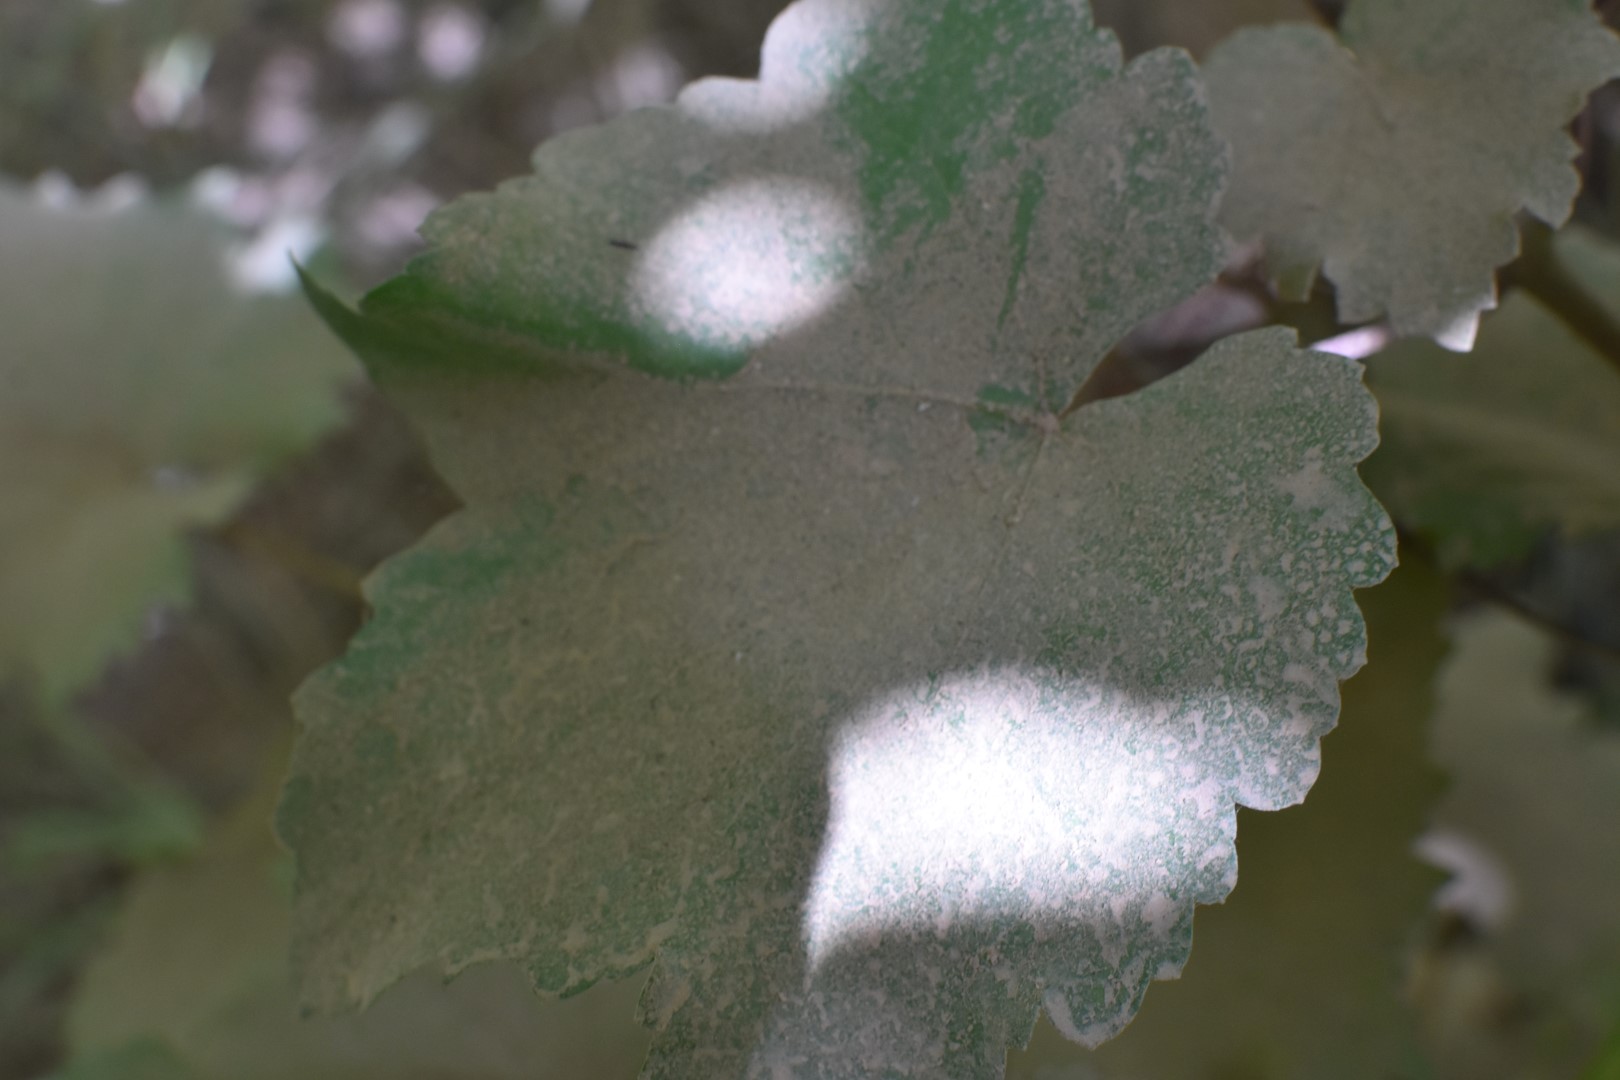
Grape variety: Riasi